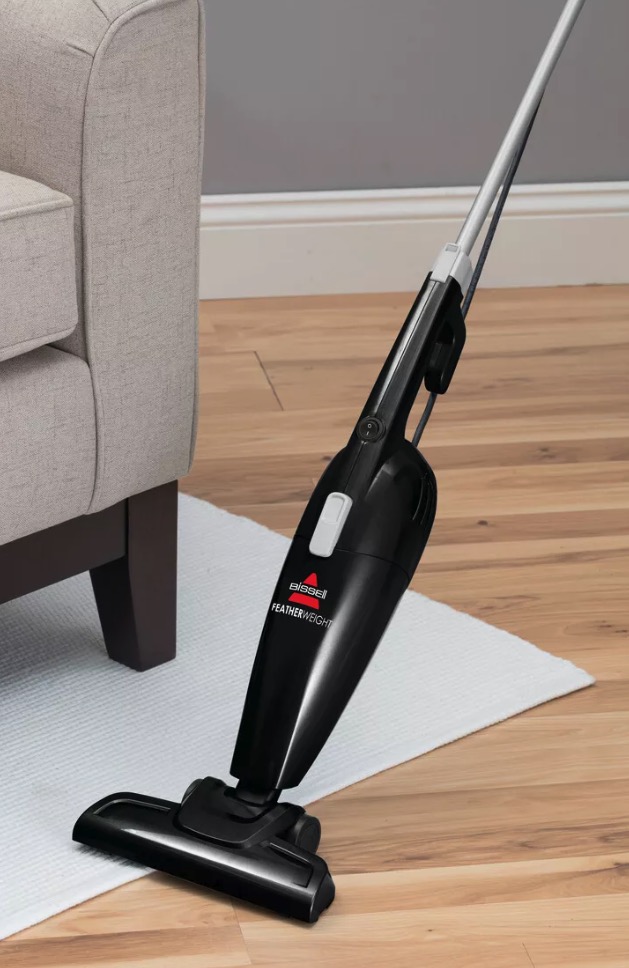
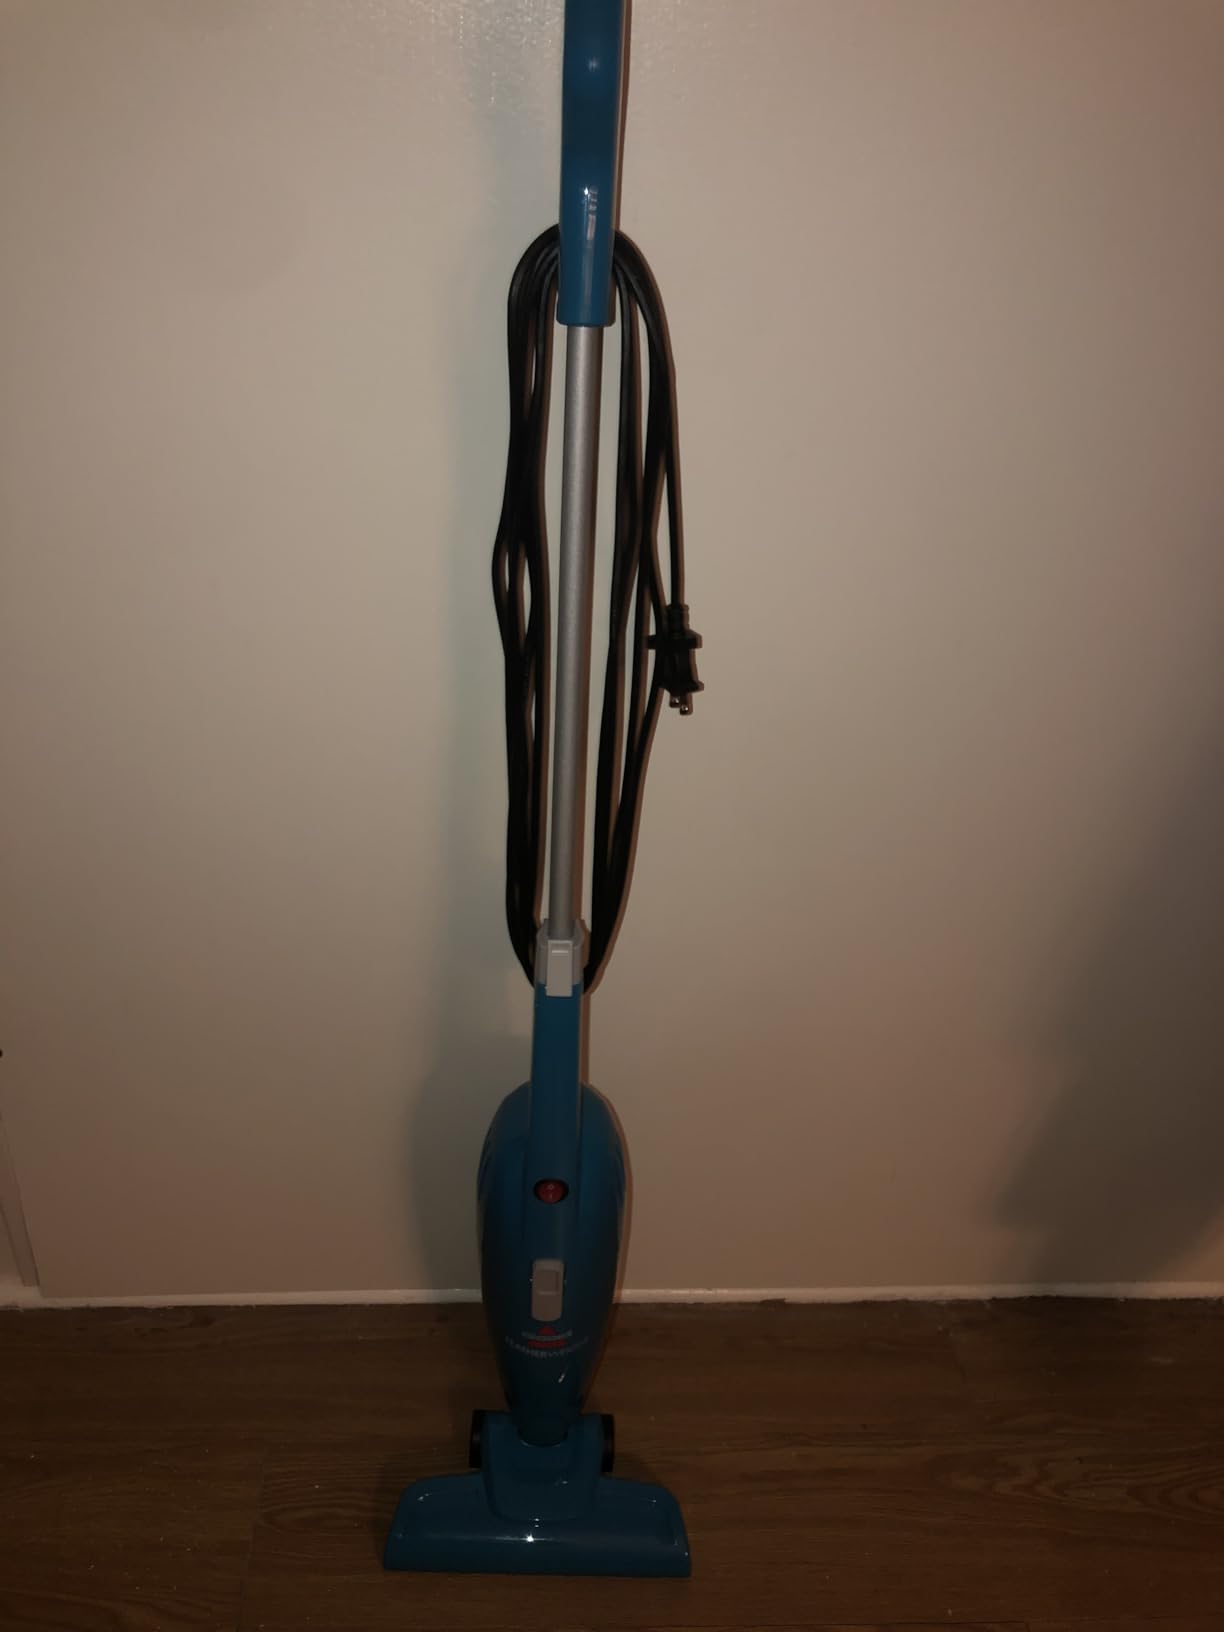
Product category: items_vacuum
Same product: no